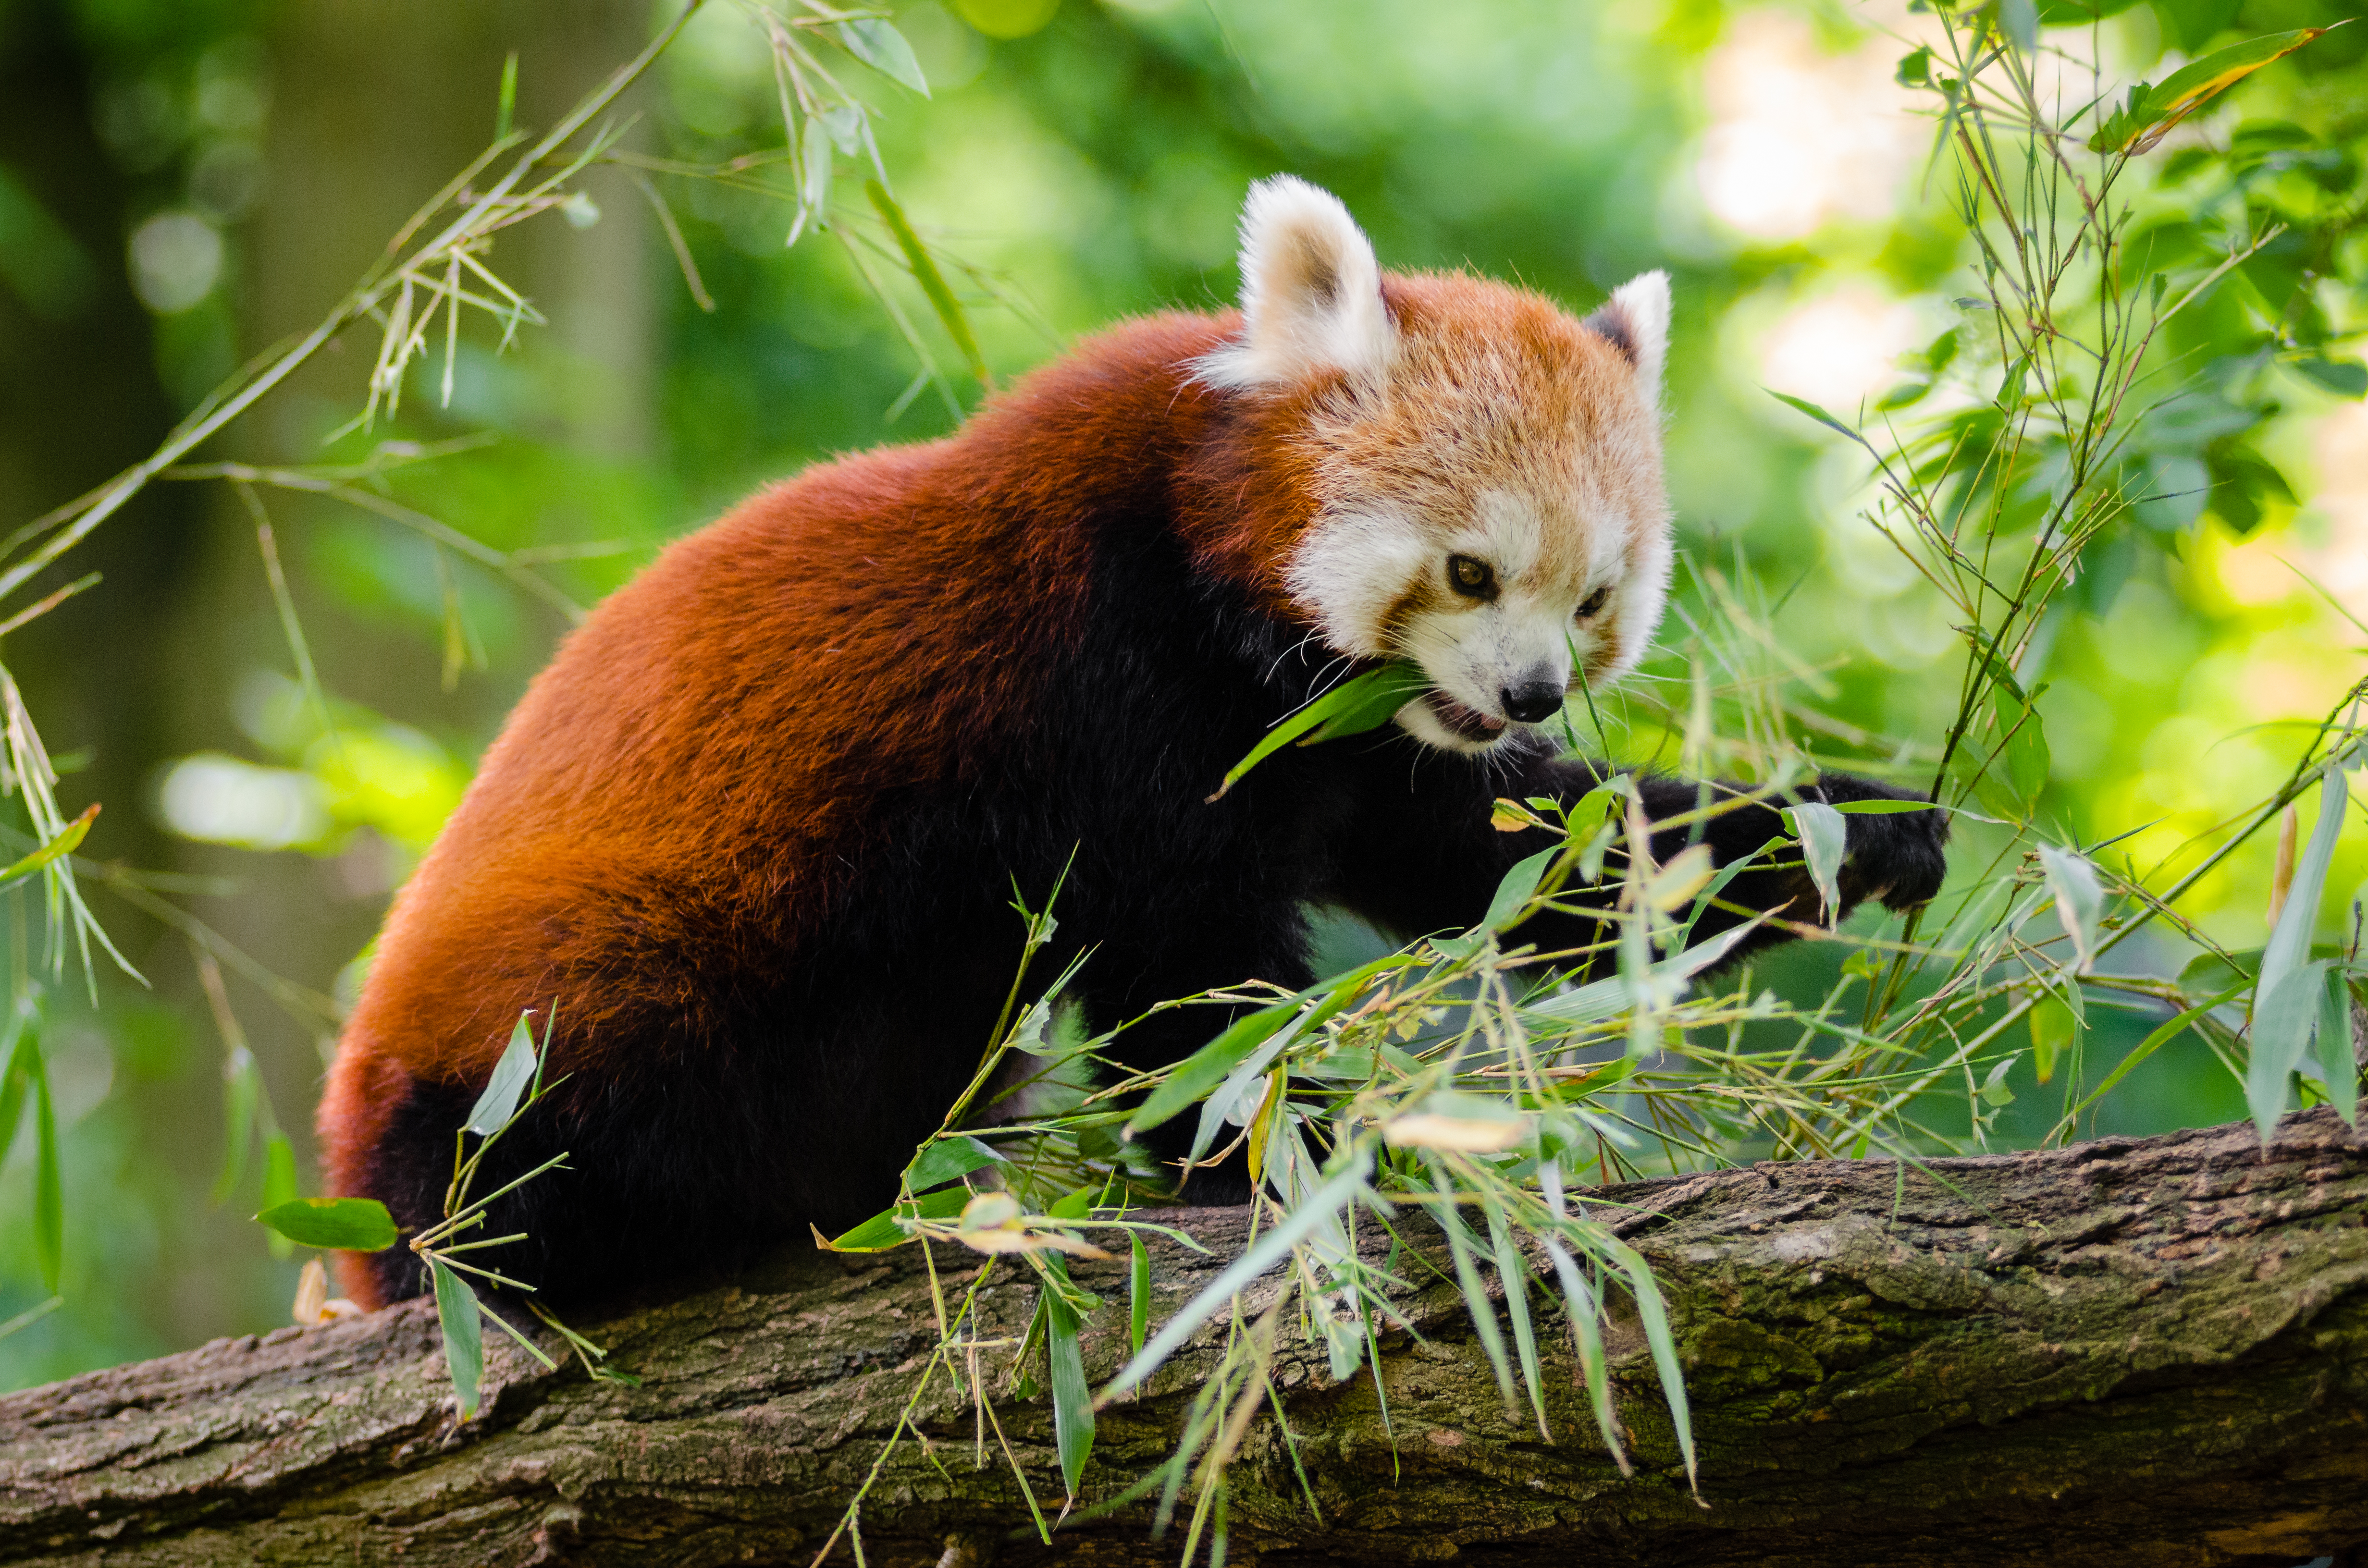
bokeh, animal, wildlife, zoo, red, mammal, fauna, red panda, panda, endangered, vertebrate, germany